Ester Rachel Kamińska

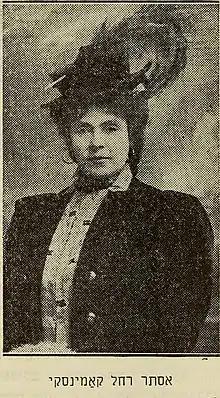
Ester-Rokhl Kaminska

Ester Rachel Kamińska (Ester-Rokhl Halpern Porozów, 10 March 1870 – Warsaw, 25 December 1925) was a Polish actress of Jewish descent, known as the mother of Yiddish theatre. She won fame as the star of a series of Yiddish theater companies managed by her husband, Avrom Yitshok Kamiński (Abraham Isaac Kamiński), touring in the cities and small towns of the Russian Empire from approximately 1893 to 1905. In Warsaw, in 1907 they together founded the Literary Troupe (Literarishe trupe), the first Yiddish theater company to dedicate itself to a 'literary' or 'artistic' repertoire.